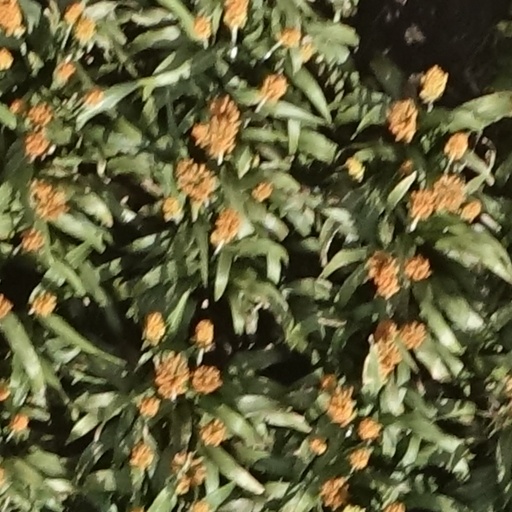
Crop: sorghum